The Beach Boys Today!

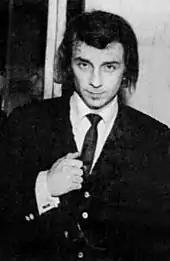
"Today!"s orchestral sound was influenced by producer Phil Spector

Unlike their prior records, none of the songs feature just basic rock instrumentation as accompaniment (drums, bass, guitar, piano, organ, vocals). Seven of the eleven songs feature orchestral-style instrumentation, while the remaining four use basic rock set-ups as a foundation, being augmented with other instruments that the band members themselves could not play. This included the accordion, autoharp, English horn, oboe, electric mandolin, and French horn. Also featured are a range of percussion instruments, from sleigh bells and timbales to triangles.